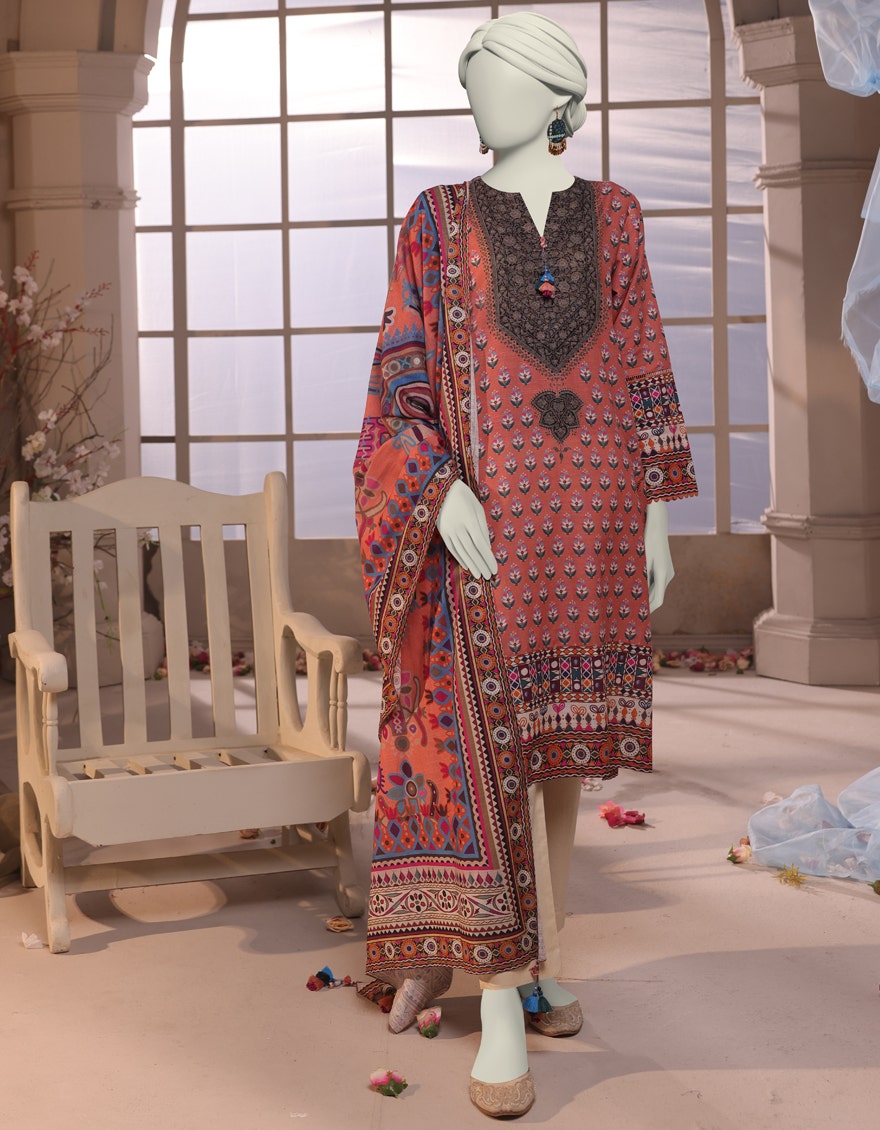
red multi embroidered cotton lawn suit